Cáin Adomnáin

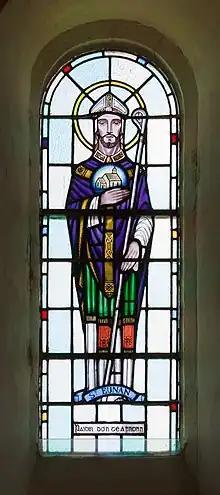
St Adomnán depicted on stained glass in Dunlewey church.

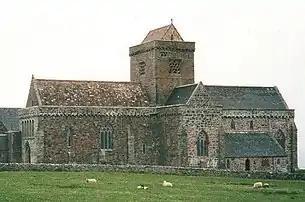
Iona Abbey where Cáin Adomnáin, the Irish 'Geneva Convention', may have been written

During almost two centuries, and more precisely the years AD 697–887, nine different ordinances were promulgated and kept in the record of the annals of Ireland. Each ordinance was issued either by a saint or monastic group. Three texts of these legislations have come to us, the earliest being Cáin Adomnáin - "Lex Innocentium" - proclaimed by Adomnán, abbot of Iona, at the synod of Birr in 697.